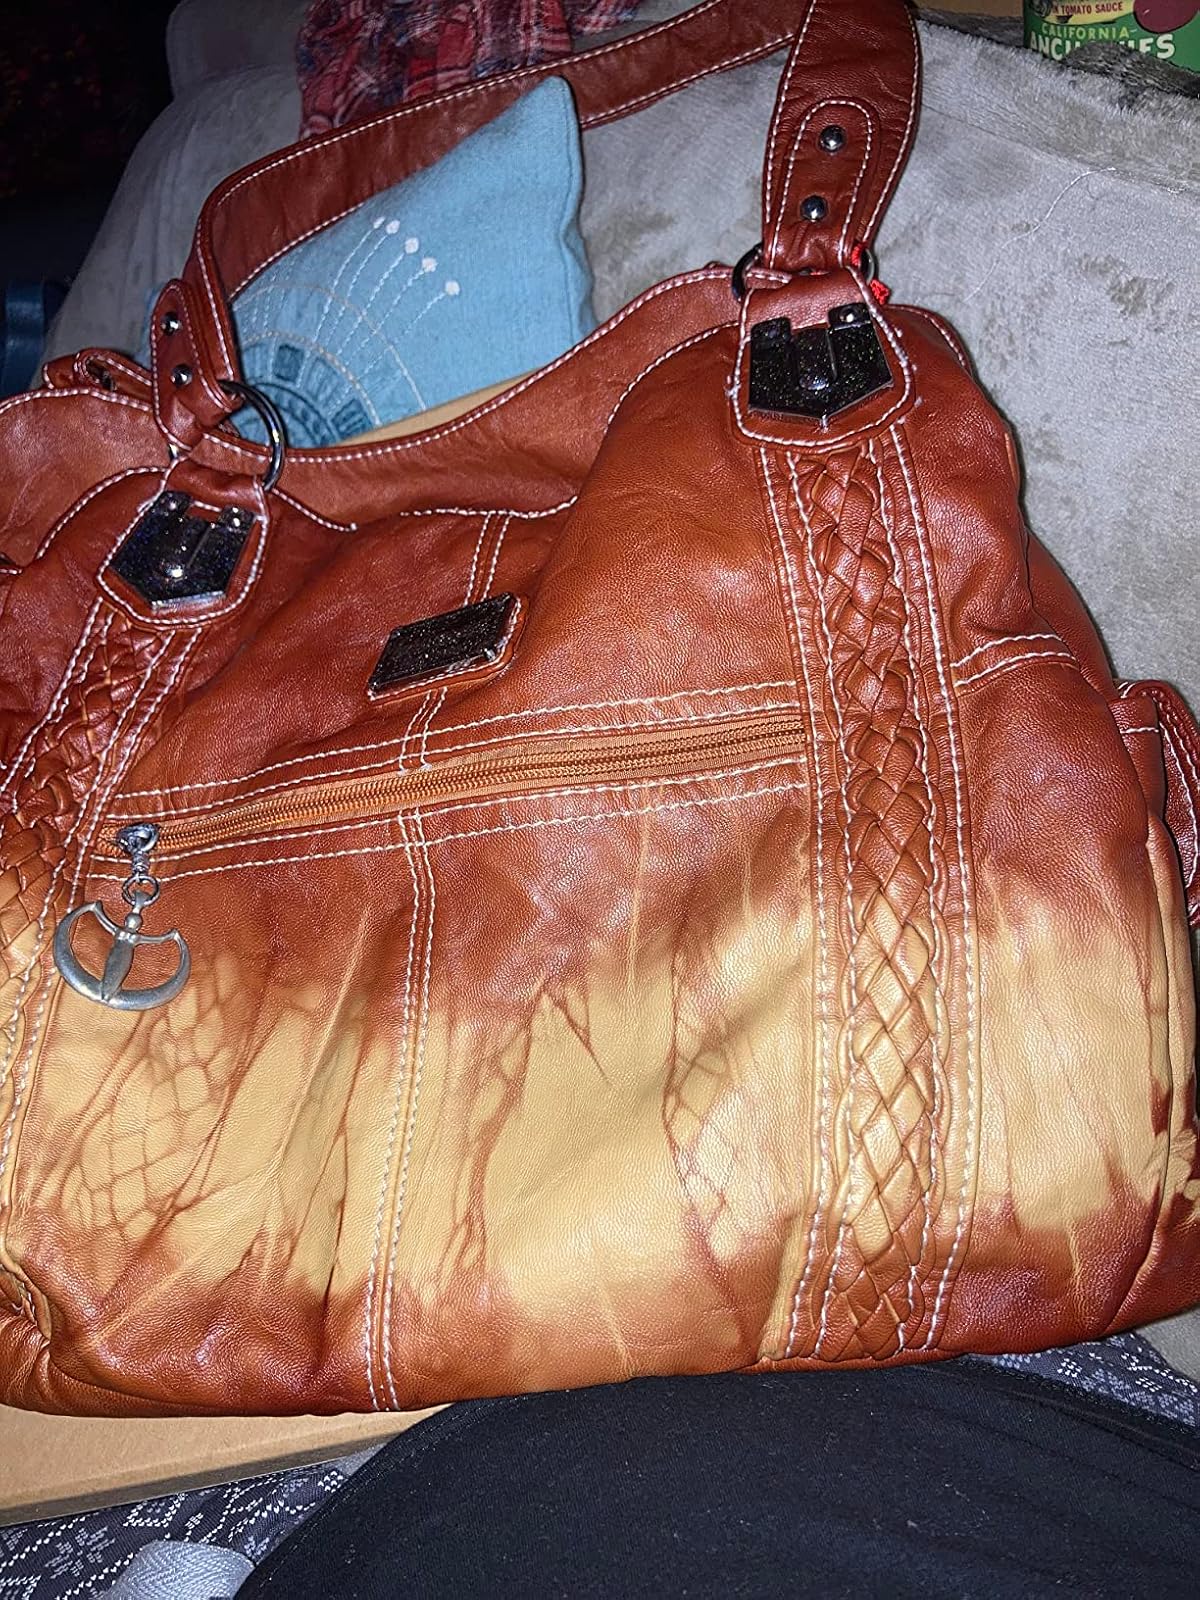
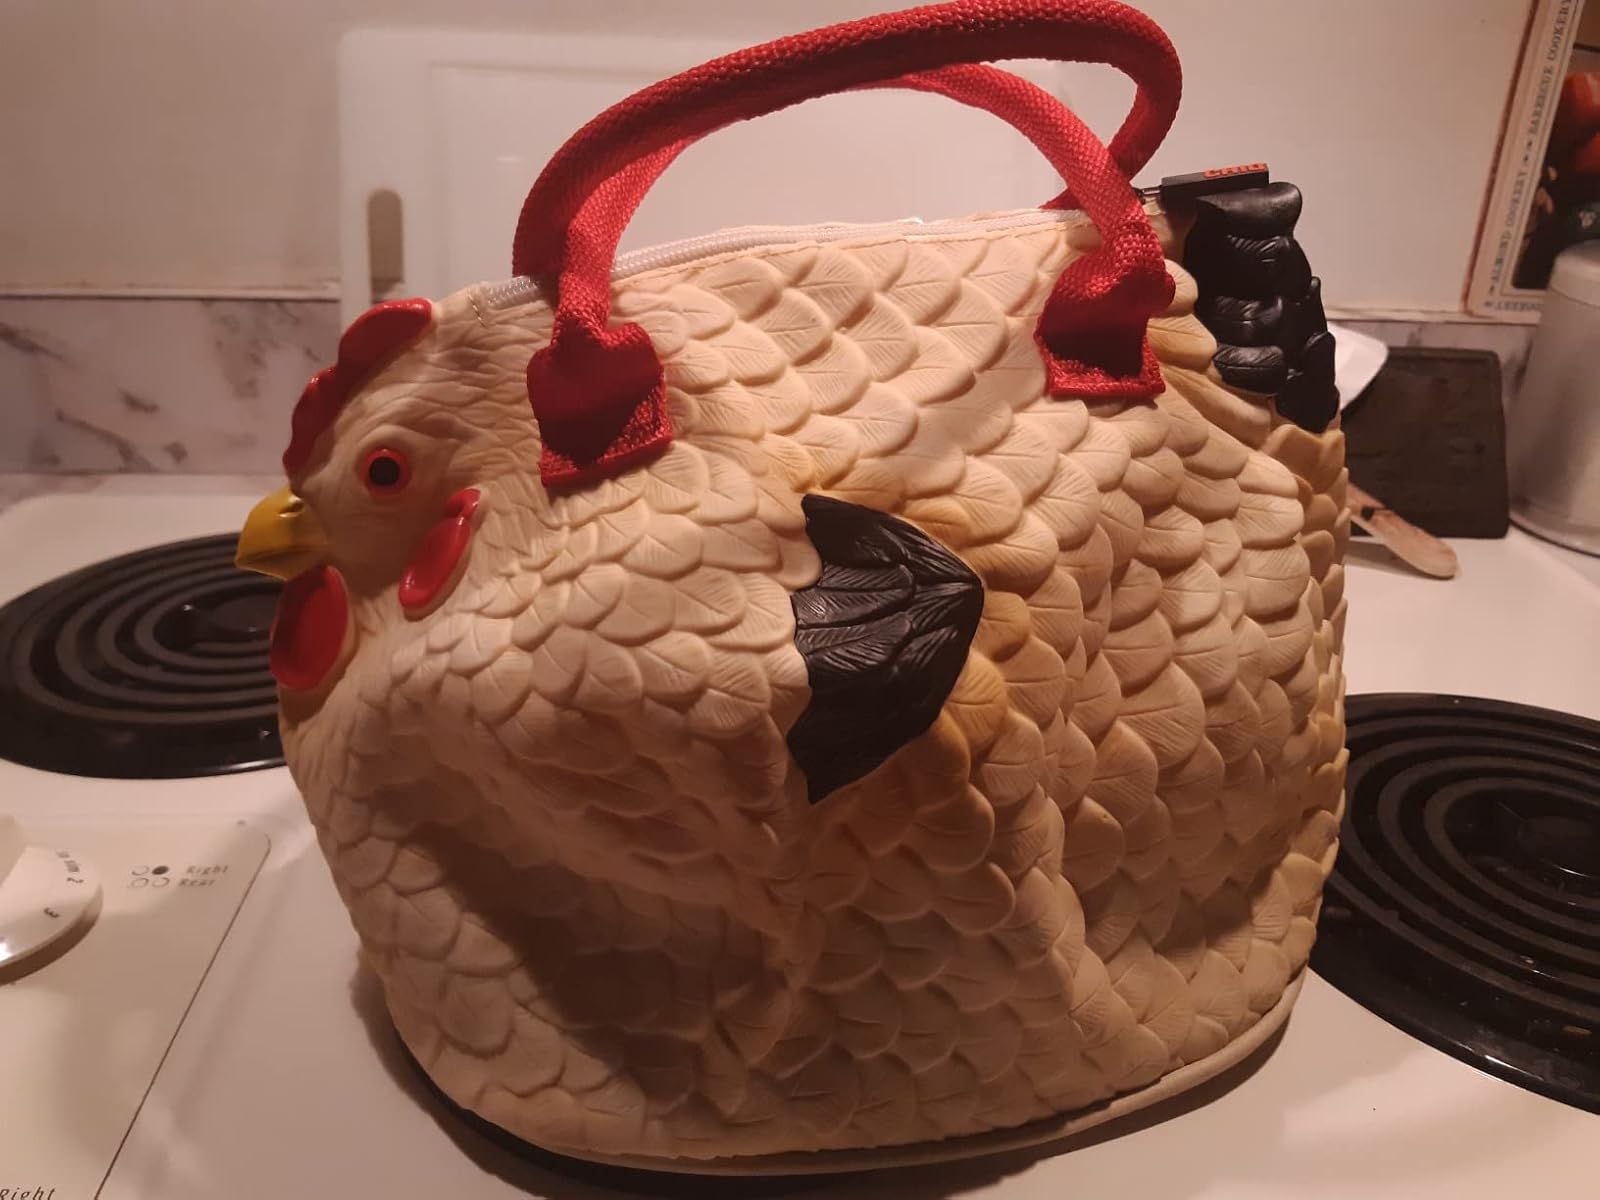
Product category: accessories_handbag
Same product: no